St. Josaphat Ukrainian Catholic Cathedral (Parma, Ohio)

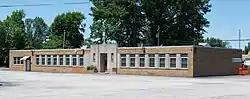
1953 school building

In 1947, Saints Peter and Paul Ukrainian Catholic Church in Cleveland, Ohio, purchased of land in then-sparsely populated Parma, Ohio. The $32,000 ($ in dollars) school was dedicated on May 31, 1951, and opened the following November 15. The school was staffed by the Sisters of the Order of St. Basil the Great. The school contained a chapel, named for St. Josaphat. which served as a mission church to Ukrainian Catholic families in the area. The chapel was renovated in 1959, at which time the name of the school was changed to St. Josaphat School.